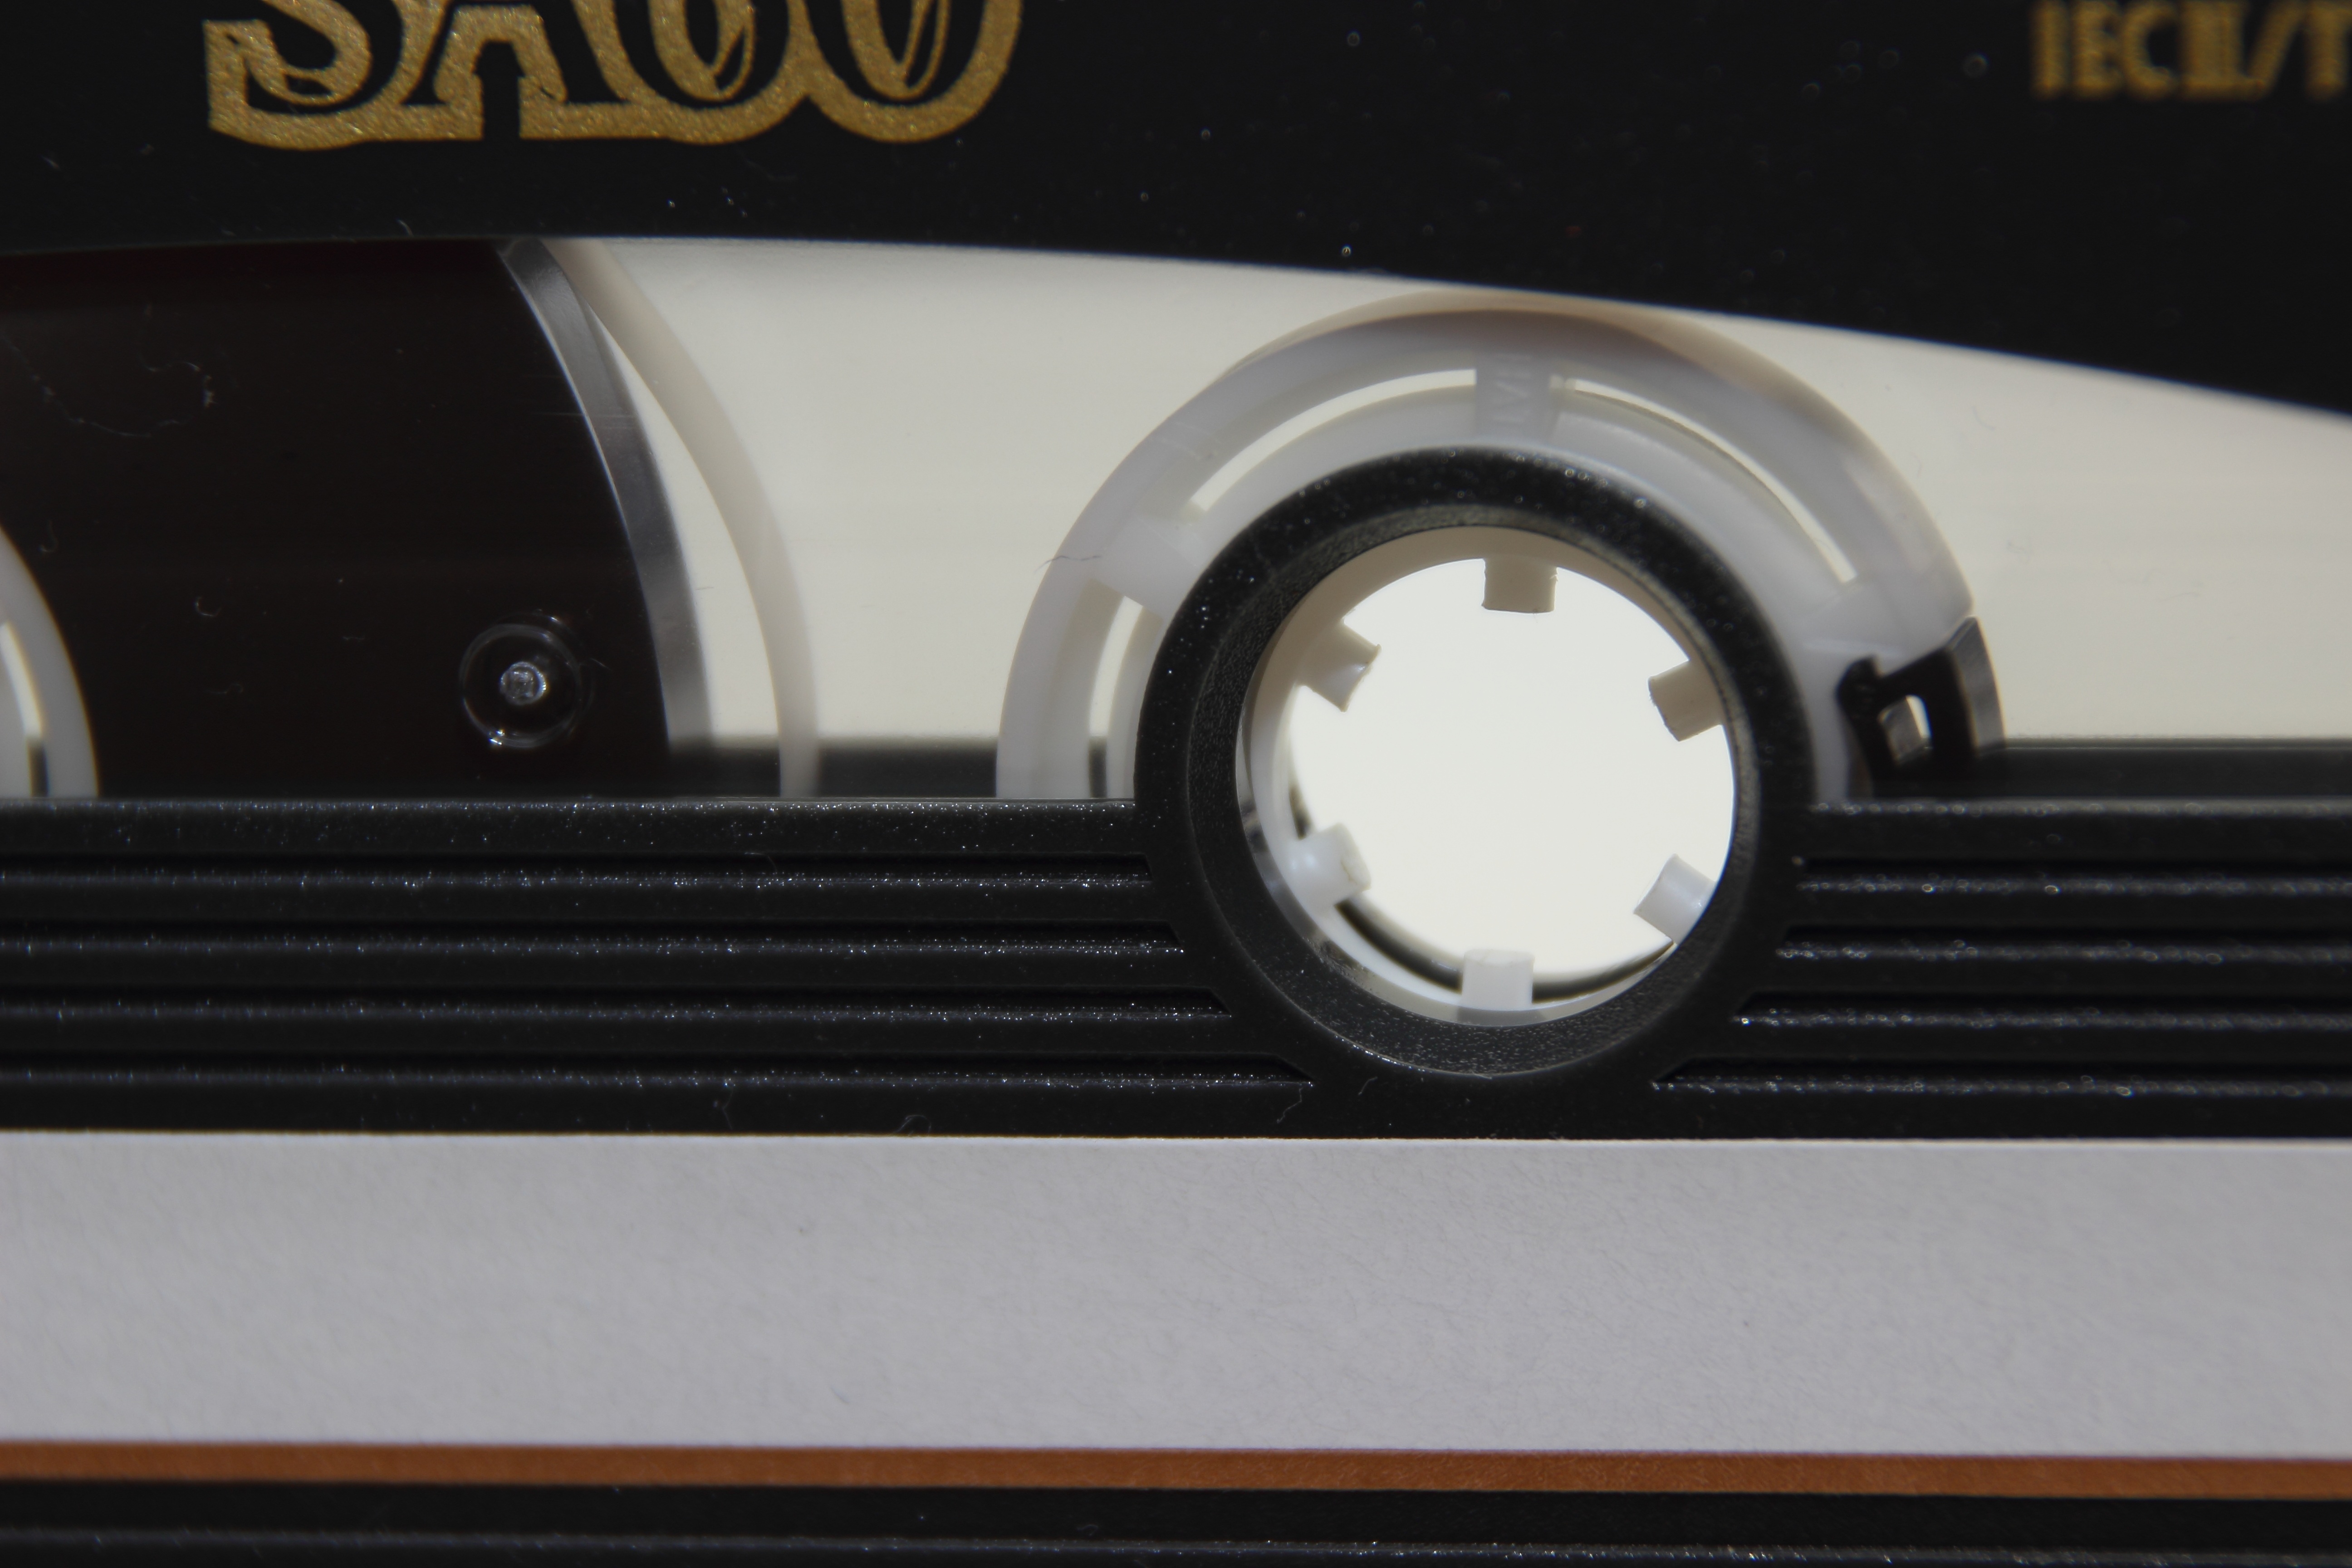
music, car, vintage, wheel, analog, band, vehicle, bumper, close up, supercar, electronics, cassette, detail, mc, slumbering, music cassette, model car, eighties, audio cassette, automobile make, automotive exterior, vehicle registration plate, magnetband